Ieng Sary

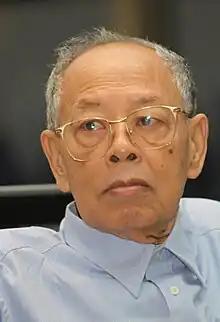
Sary in 2010

Ieng Sary (born Kim Trang; 24 October 1925 – 14 March 2013) was the co-founder and senior member of the Khmer Rouge and one of the main architects of the Cambodian genocide. He was a member of the Central Committee of the Communist Party of Kampuchea led by Pol Pot and served in the 1975–79 government of Democratic Kampuchea as foreign minister and deputy prime minister. He was known as "Brother Number Three", as he was third in command after Pol Pot and Nuon Chea. His wife, Ieng Thirith (née Khieu), served in the Khmer Rouge government as social affairs minister. Ieng Sary was arrested in 2007 and was charged with crimes against humanity but died of heart failure before the case against him could be brought to a verdict.